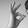
ASL letter: F